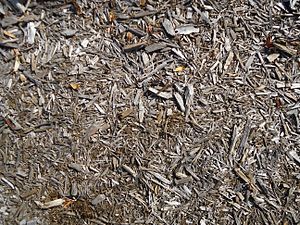
Bunddække / Døde materialer til bunddækning / Halm og flis
Vedflis brugt som bunddækninsmateriale.
Bunddække er et udtryk, der bruges i jordbruget om en dækning af jordoverfladen, hvor den væsentligste hensigt er at hæmme ukrudtsvækst eller beskytte jorden mod erosion. I havebrugssammenhæng betyder ordet en beplantning, der skal erstatte det ukrudtsdække, der er et første led i den naturlige udvikling bort fra en nøgen jord. Til formålet bruges en række døde materialer og lavtvoksende planter.